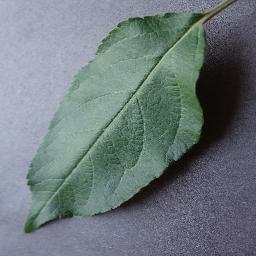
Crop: apple
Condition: healthy